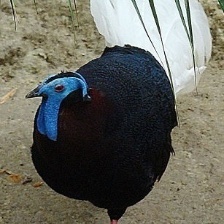
Species: BULWERS PHEASANT
Scientific name: LOPHURA BULWERI